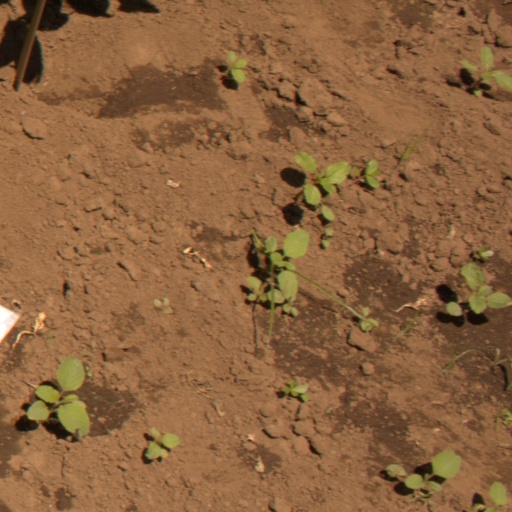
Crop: soybean